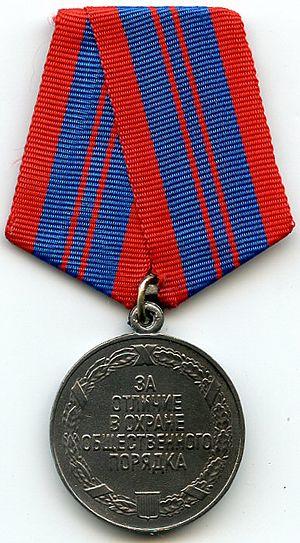
La fédération de Russie qui a succédé à l'Union des républiques socialistes soviétiques en 1991 a réorganisé le système des décorations en relevant des ordres disparus avec la révolution bolchévique de 1917, ce afin de créer un lien entre la nouvelle Russie et la Russie impériale, toujours représentée à l'étranger par de nombreux descendants d'exilés, en particulier des familles nobles et bourgeoises de la Russie blanche. Mais des décorations créées pendant la période soviétique ont été conservées, simplement ont-elles été redessinées pour satisfaire aux nouvelles exigences de la nouvelle Russie qui souhaitait effacer les symboles communistes de l'héraldique russe. En revanche de nouvelles décorations ont vu le jour bien qu'elles ressemblent à certaines décorations de l'ancienne Russie tsariste.